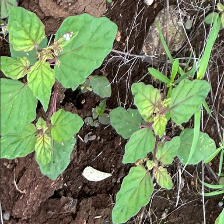
Weed species: Punarnava _(Boerhaavia diffusa)